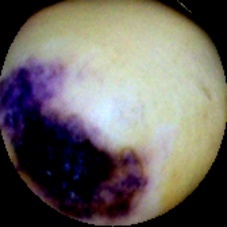
Label: Spotted